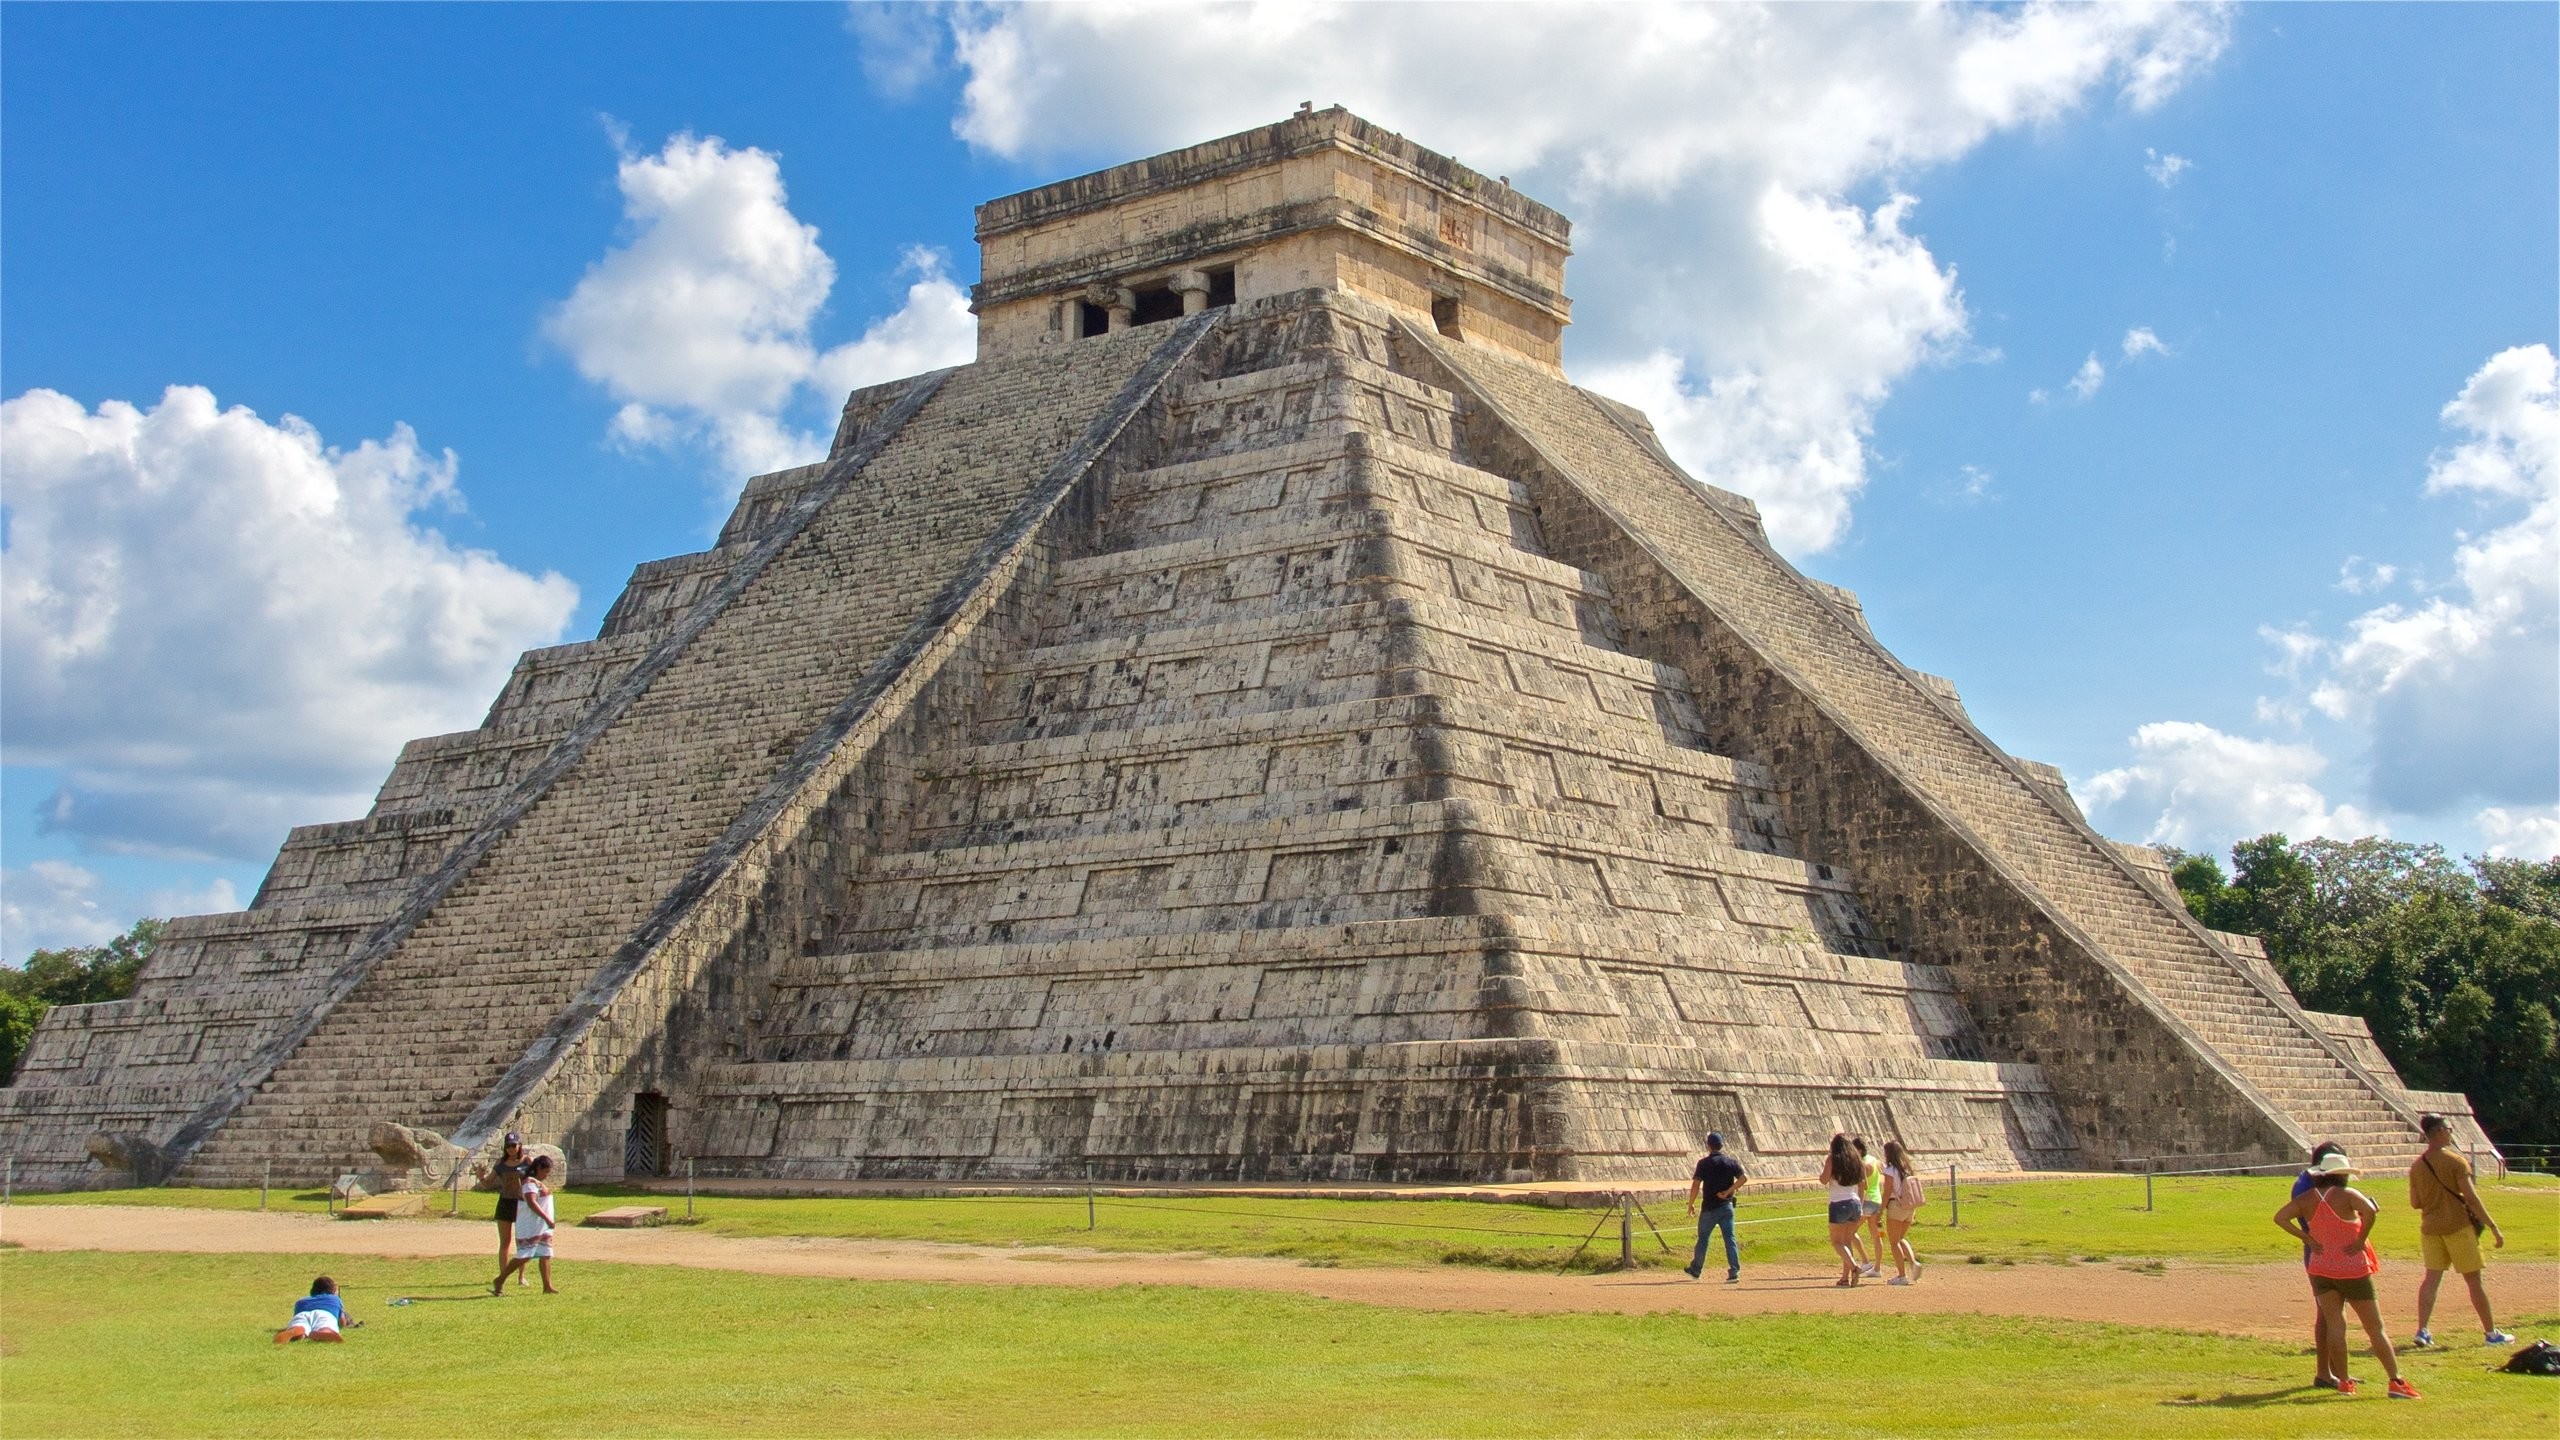
Landmark: Chichen Itza